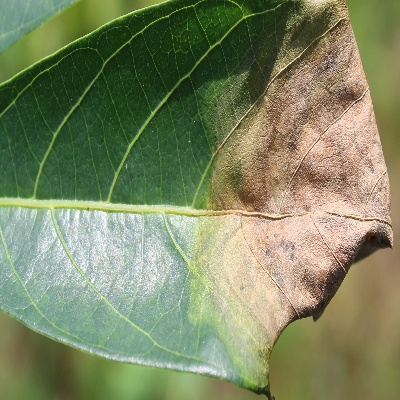
Crop: Cassava
Condition: bacterial blight